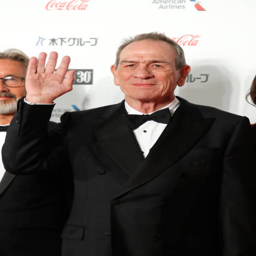
actor attends the red carpet of festival .